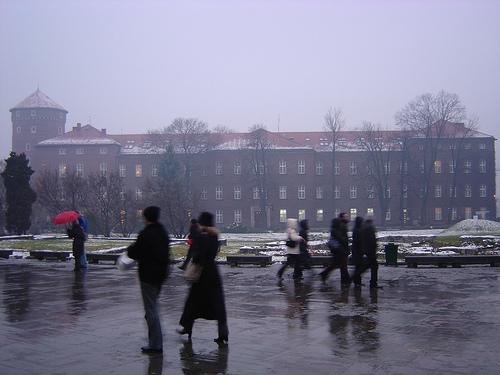
Weather: rain or strom